Miguel Ángel Heredia

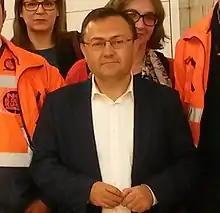
Miguel Ángel Heredia

Miguel Ángel Heredia (born 21 August 1966 in Mollina, Spain) is a Spanish politician and senator. He is a Deputy in the Congress of Deputies of Spain representing Malaga in the 6th, 7th, 8th, 9th, 10th, 11th and 12th legislatures of Spain respectively.